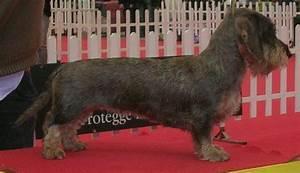
dog